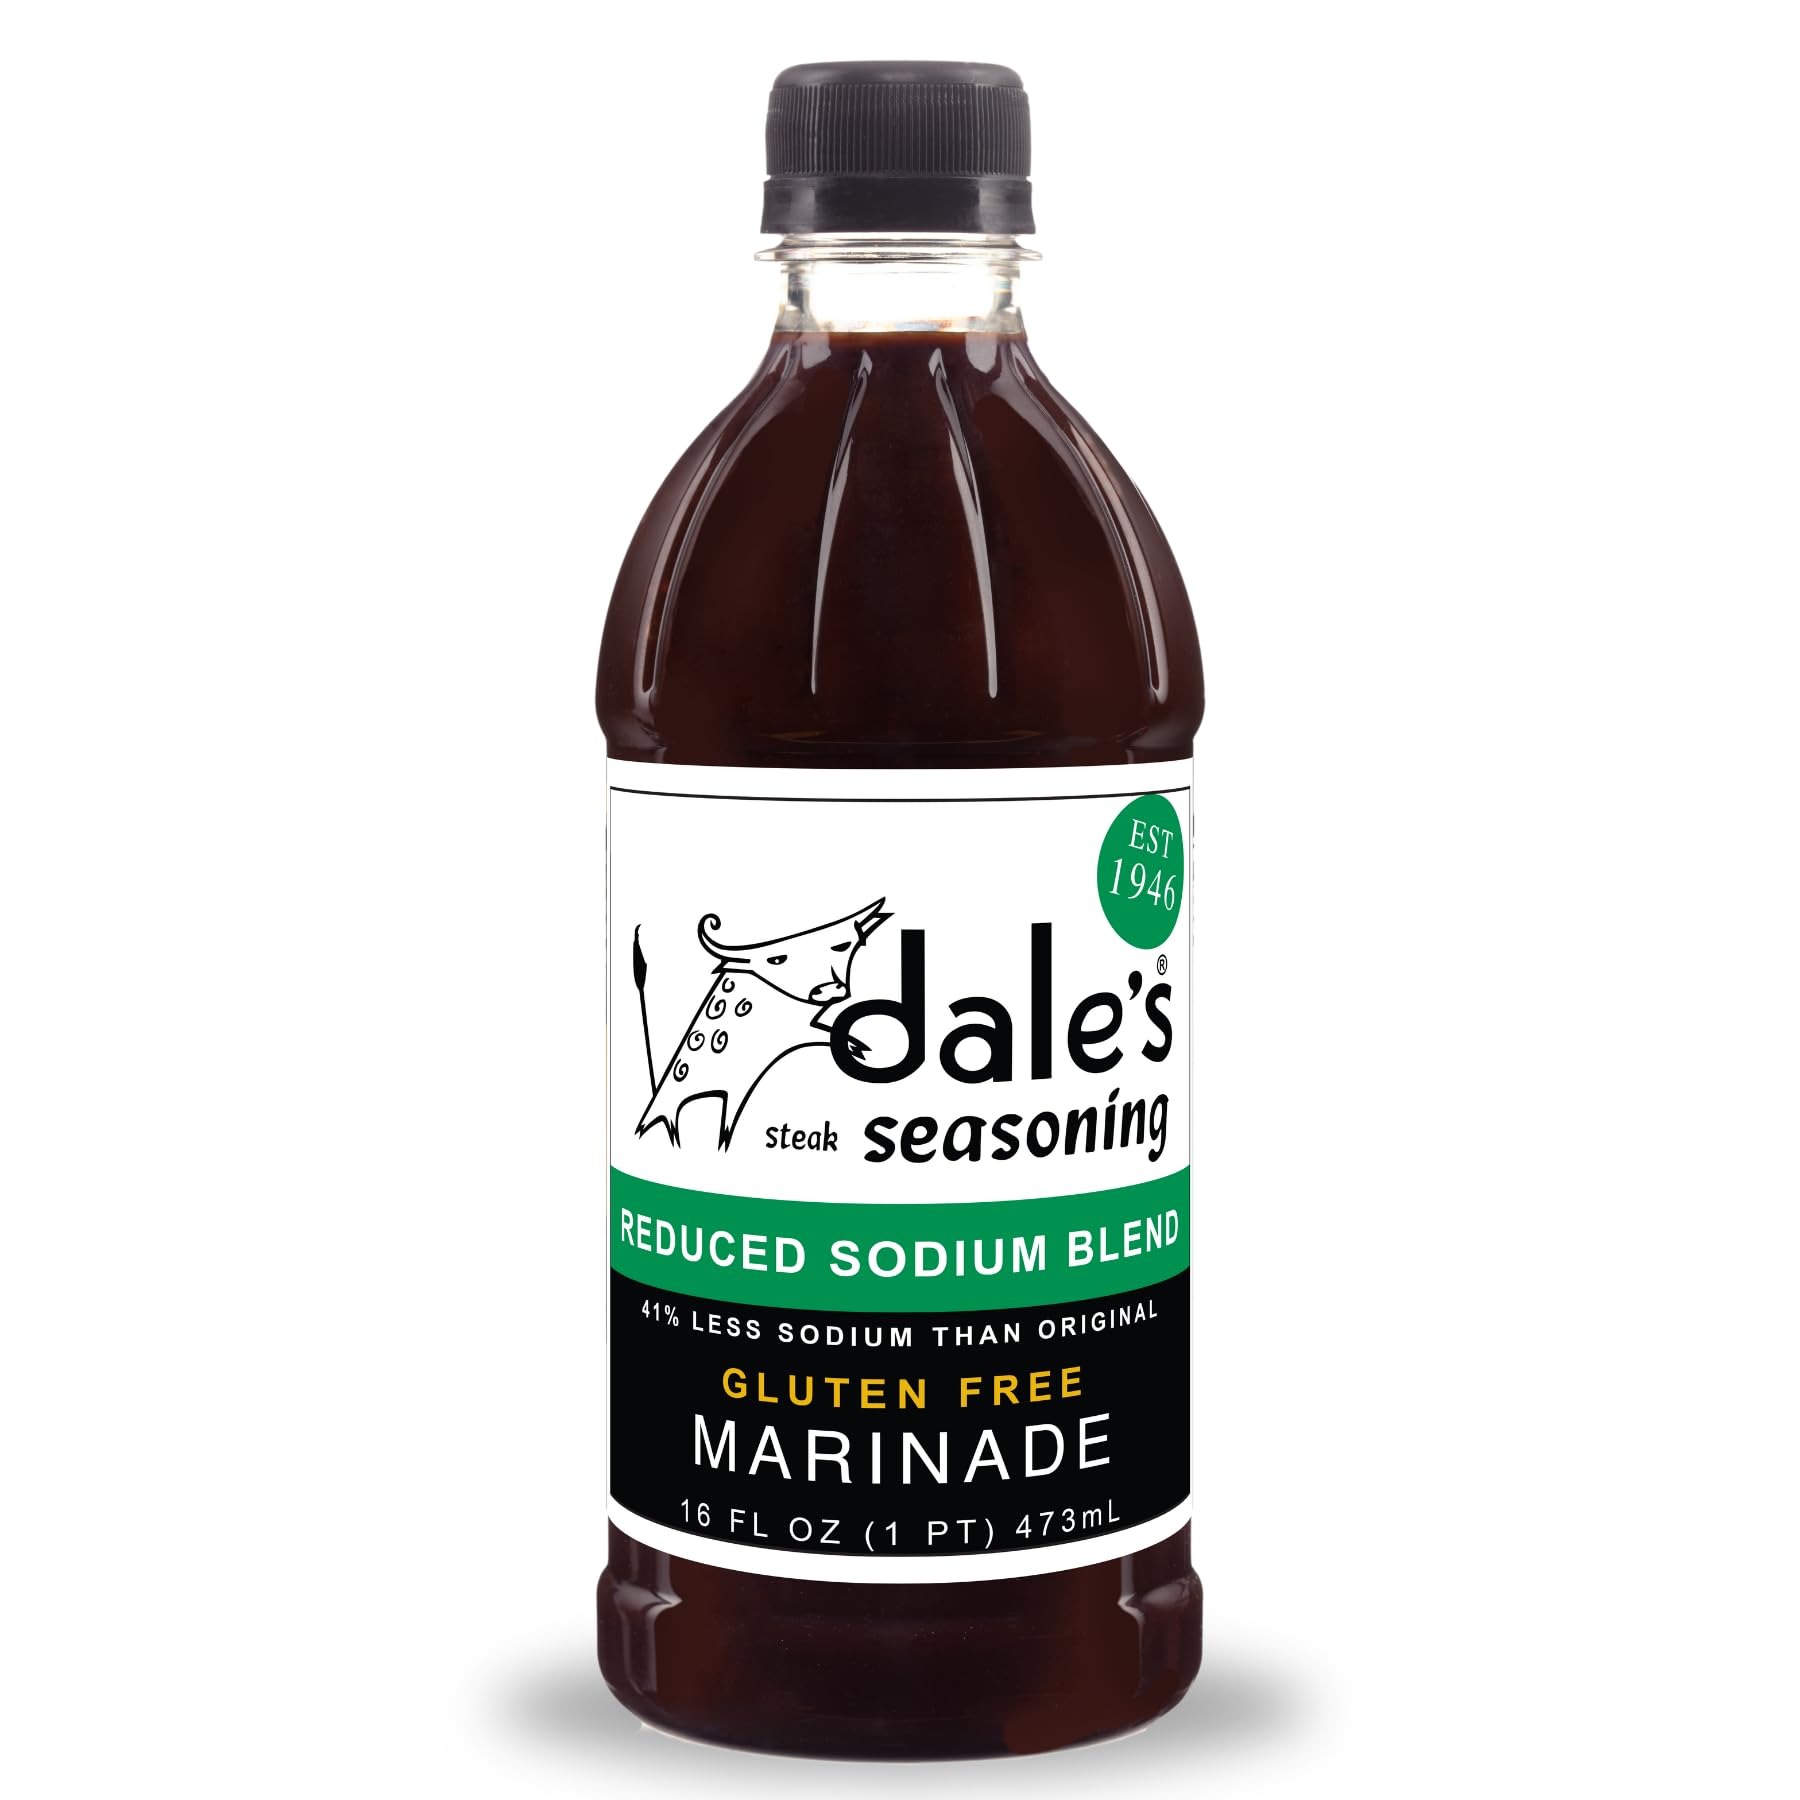
Item Name: Dale's Reduced Sodium Steak Seasoning and Marinade | (1) 16 oz Bottles | Our Award Winning Steak Sauce and Marinade is Cholesterol Free and Low Sodium I Gluten Free
Bullet Point 1: REDUCED SODIUM FLAVOR ENHANCEMENT: Elevate the sensory experience of your meals with the exceptional taste of Dale's Reduced Sodium Blend Steak Seasoning. Meticulously curated, this blend strikes the perfect balance between reduced sodium content and rich flavor infusion.
Bullet Point 2: EXOTIC SPICE BLEND: Embark on a journey of taste with our carefully curated blend of exotic spices. Each ingredient is thoughtfully selected to create a harmonious symphony of flavors, ensuring a memorable dining experience with every mouthful.
Bullet Point 3: INSTANT FLAVOR INFUSION: Bid farewell to lengthy marination times! Our sauce offers an instant infusion of flavor, revolutionizing your cooking routine. With its unique formulation, you can achieve the same bold and savory taste without the wait.
Bullet Point 4: HEALTH-CONSCIOUS OPTION: Prioritize your well-being without compromising on taste. Our sauce is a health-conscious choice, crafted to be gluten-free, free from cholesterol, and with zero trans fats. Enhance your dishes guilt-free while maintaining your nutritional goals.
Bullet Point 5: CUSTOMER SATISFACTION GUARANTEED: At the heart of our mission lies your ultimate satisfaction. We're dedicated to not only elevating your dishes but also ensuring your culinary experience is nothing short of exceptional. From the carefully selected ingredients to the meticulous crafting process, every aspect of our sauce is designed with your delight in mind.
Product Description: <p>&nbsp;</p><p><strong>INTRODUCING DALE'S REDUCED SODIUM BLEND STEAK SEASONING - YOUR PATHWAY TO ELEVATE CULINARY DELIGHT!</strong></p><p>&nbsp;</p><p><strong>Are you ready to take your culinary journey to new heights?</strong> Look no further than Dale's Reduced Sodium Blend Steak Seasoning. Crafted with a passion for exceptional taste and meticulous attention to detail, this seasoning blend promises an unparalleled sensory experience that will leave your taste buds dancing with delight. At Dale's, we understand the importance of both flavor and health-conscious choices.</p><p>&nbsp;</p><p><strong>Say goodbye to lengthy marination times!</strong> Our revolutionary blend offers an instant infusion of flavor, making your cooking routine more efficient and exciting. Your dishes will be bursting with flavor from the very first bite.</p><p>&nbsp;</p><p><strong>Prioritize your well-being without compromising on taste.</strong> Dale's Reduced Sodium Blend Steak Seasoning is a health-conscious choice that's free from cholesterol, and contains zero trans fats. Enhance your dishes guilt-free while staying true to your nutritional goals.&nbsp;</p><p>&nbsp;</p><p><strong>Transform your meals into extraordinary culinary creations</strong> with Dale's Reduced Sodium Blend Steak Seasoning. Elevate your flavor game and create unforgettable memories with every bite. Add Dale's to your cart today and let your taste buds embark on a flavor-packed adventure like never before!</p><p>&nbsp;</p><p>&nbsp;</p><ul><li>Soy Sauce (Water, Salt, Hydrolyzed Soy Protein, Corn Syrup, Caramel Coloring),</li><li>Soybean Oil,&nbsp;</li><li>Water,&nbsp;</li><li>Corn Syrup,&nbsp;</li><li>Vinegar,&nbsp;</li><li>Salt,&nbsp;</li><li>Spices,&nbsp;</li><li>Less than 2% Dehydrated Onion,&nbsp;</li><li>Dehydrated Garlic,&nbsp;</li><li>Xanthan Gum,&nbsp;</li><li>Potassium Sorbate,&nbsp;</li><li>Sodium Benzoate,&nbsp;</li><li>Propylene Glycol Alginate,&nbsp;</li><li>EDTA,&nbsp;</li><li>Caramel Color.</li></ul>
Value: 16.0
Unit: Fl Oz

Price: 14